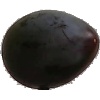
Label: Plum 3